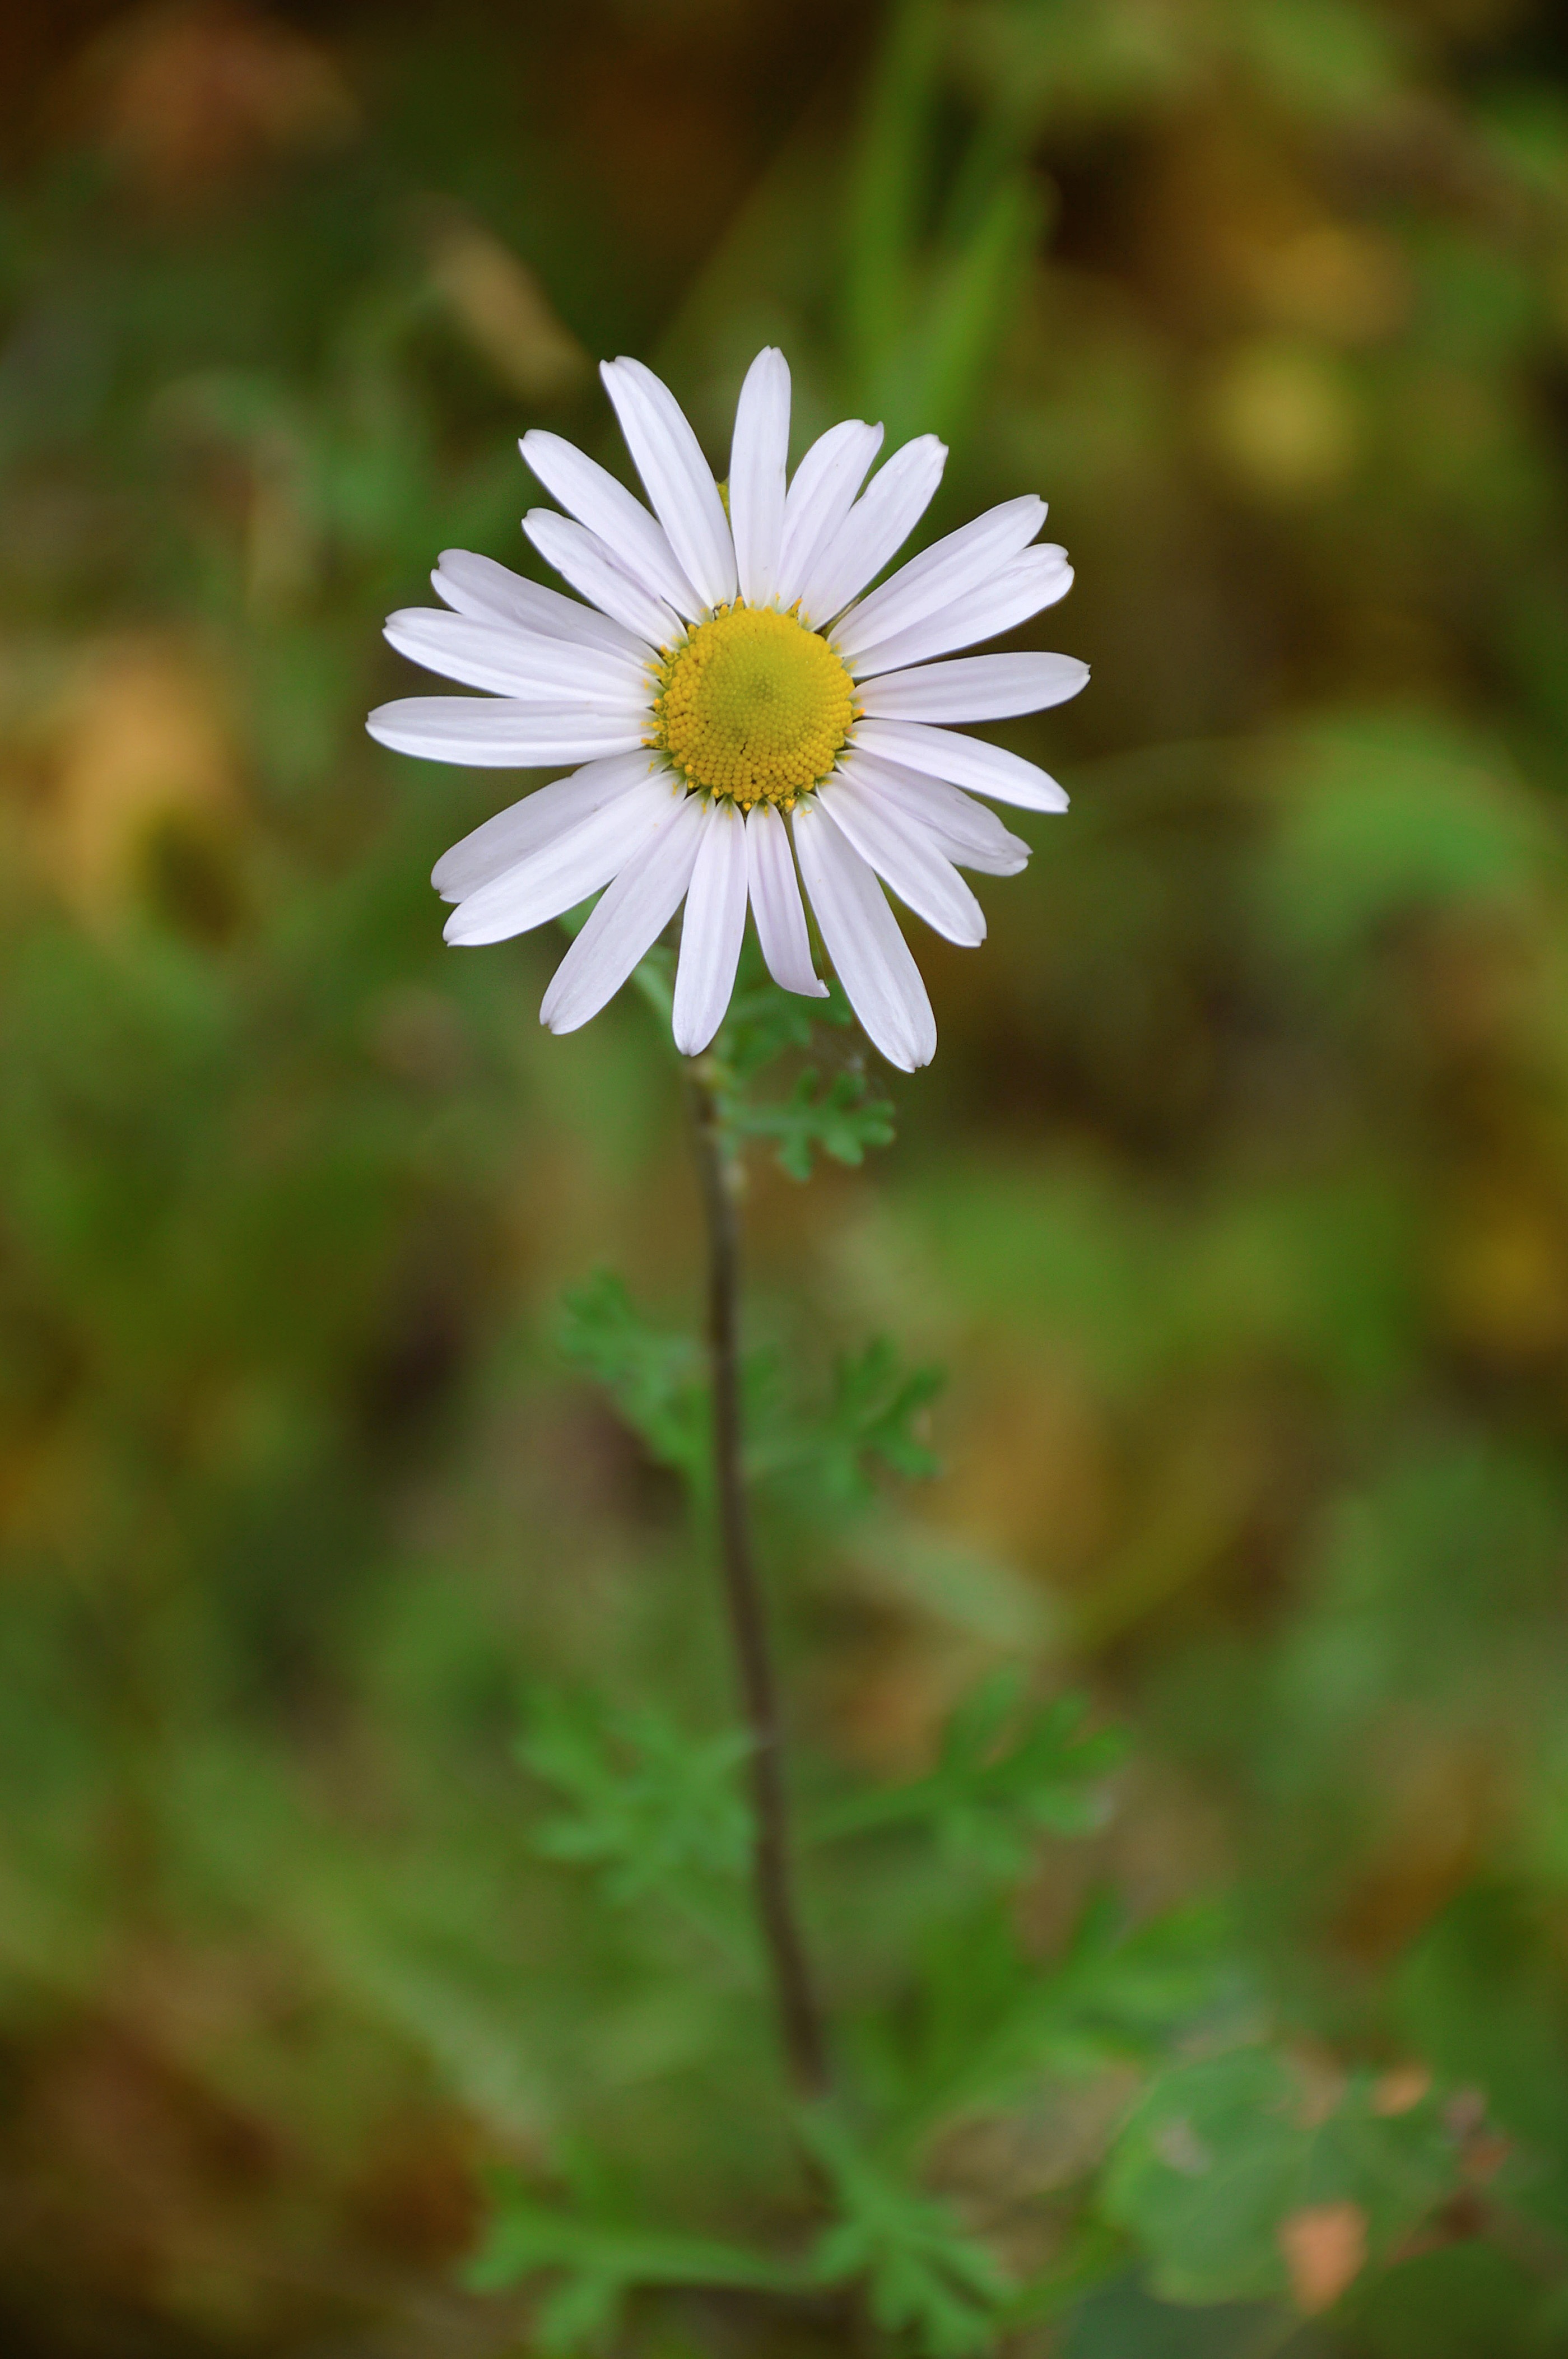
nature, grass, plant, meadow, flower, petal, summer, daisy, green, botany, flora, wildflower, close up, macro photography, yellow center, flowering plant, daisy family, oxeye daisy, annual plant, plant stem, land plant